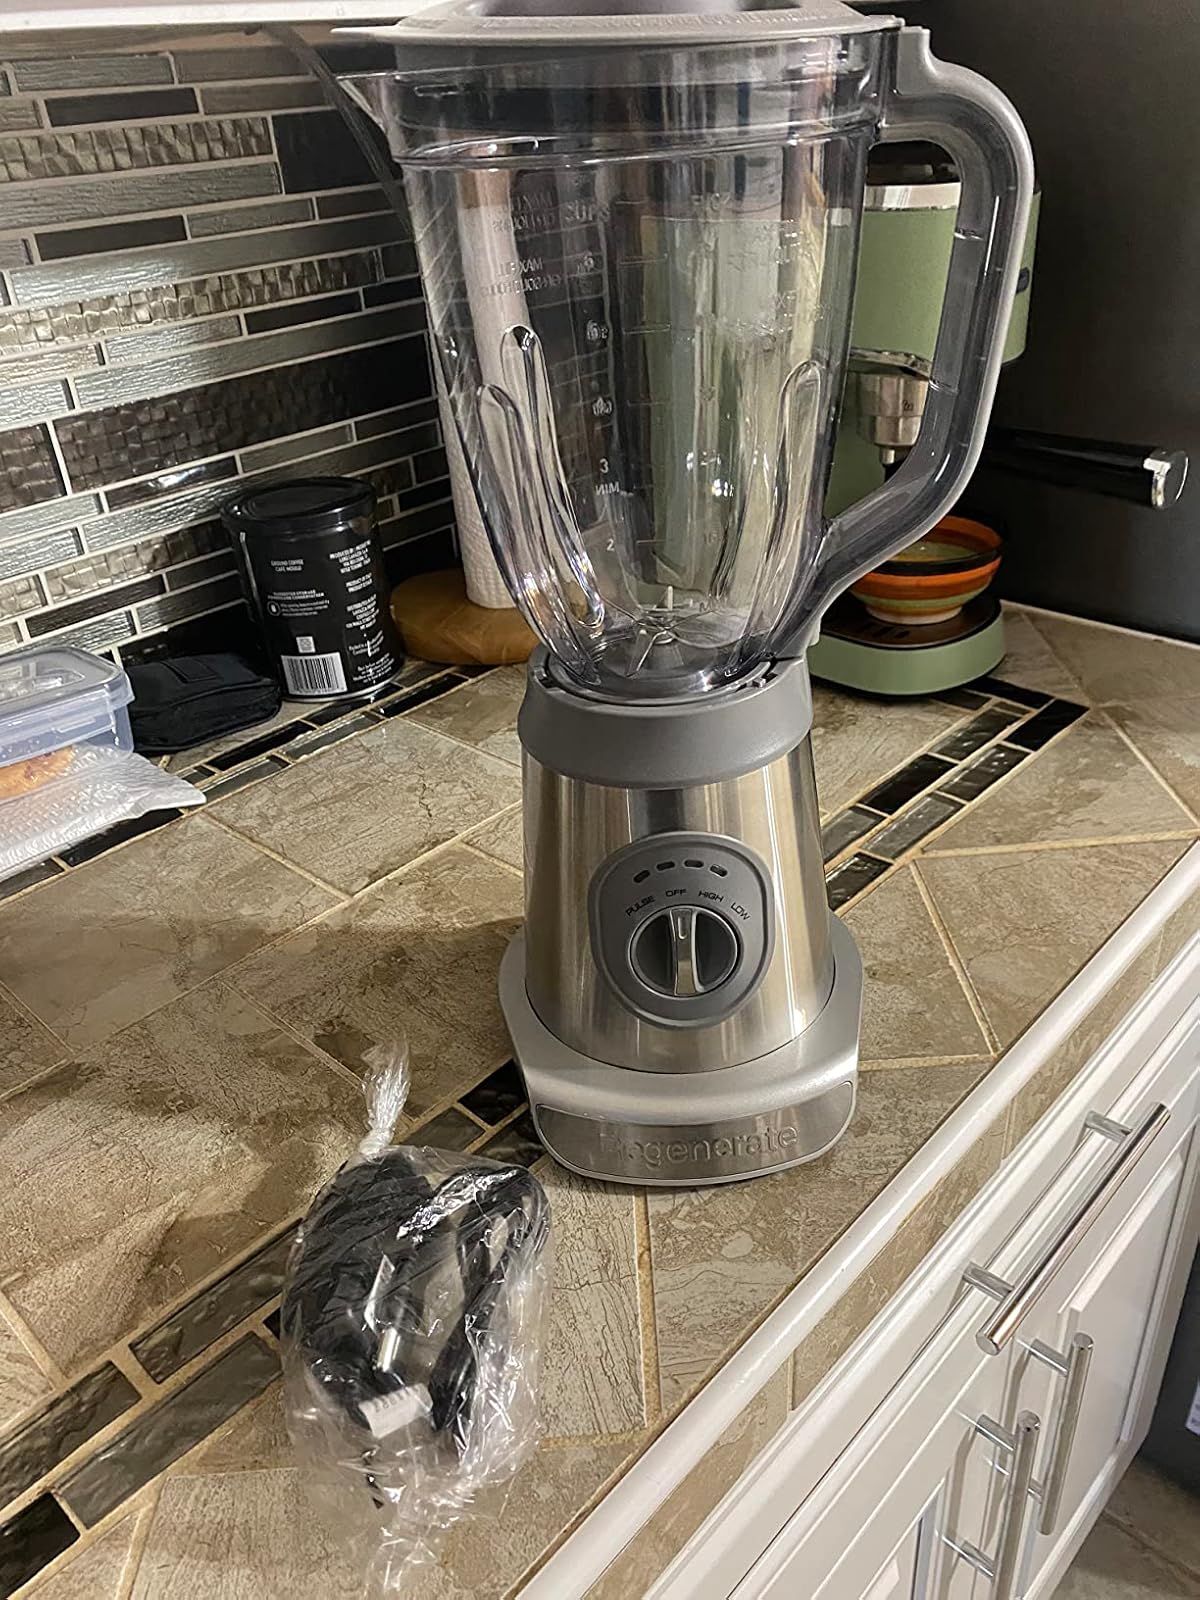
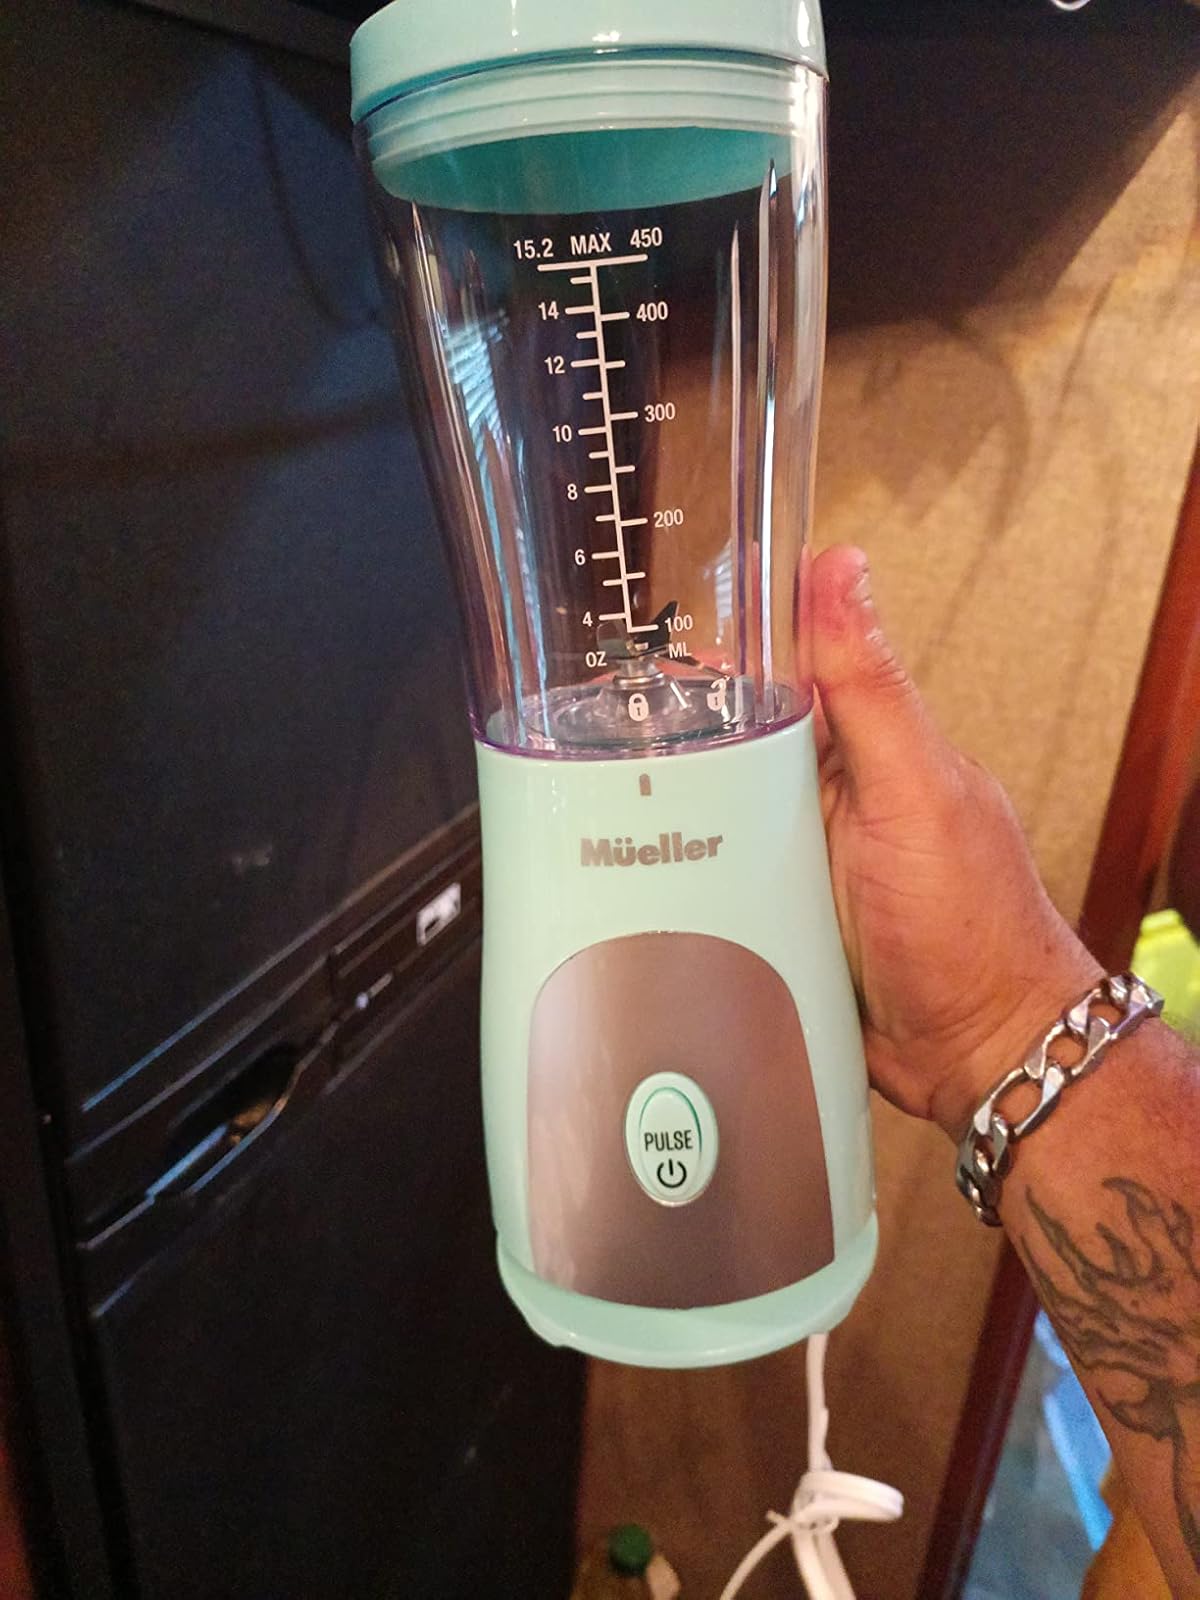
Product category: items_blender
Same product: no